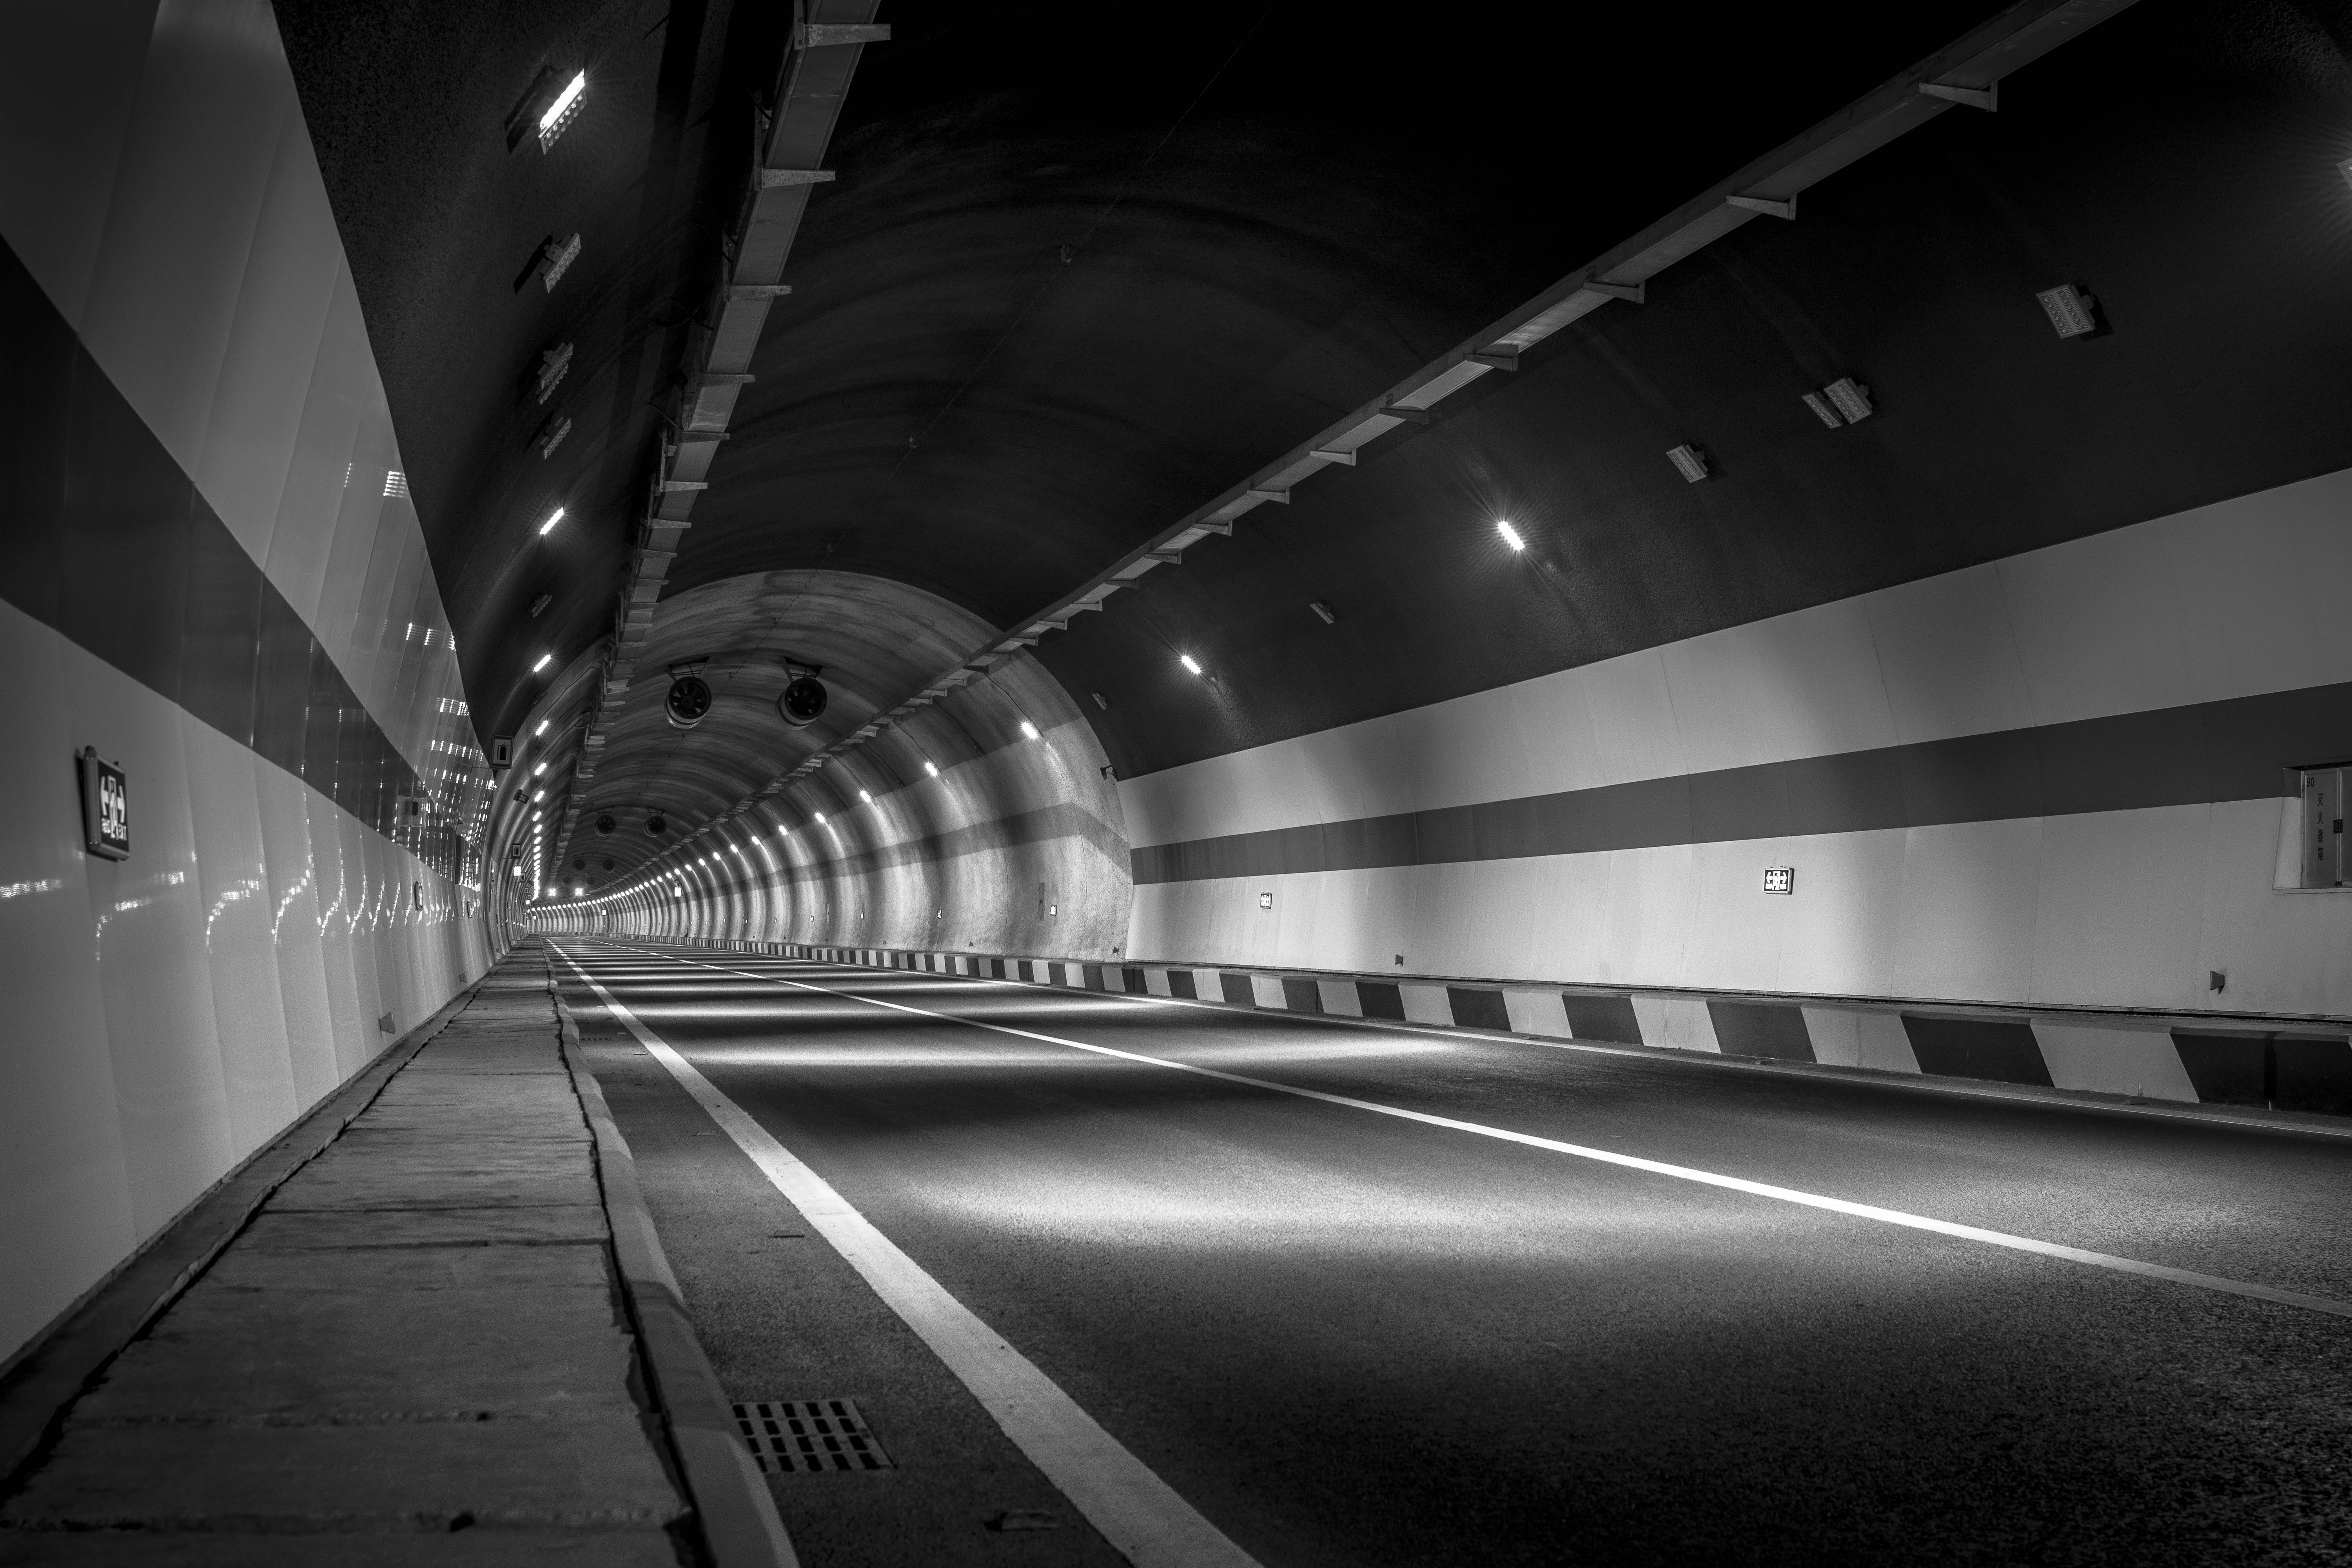
light, black and white, road, white, night, photography, tunnel, subway, line, darkness, black, monochrome, infrastructure, symmetry, shape, monochrome photography